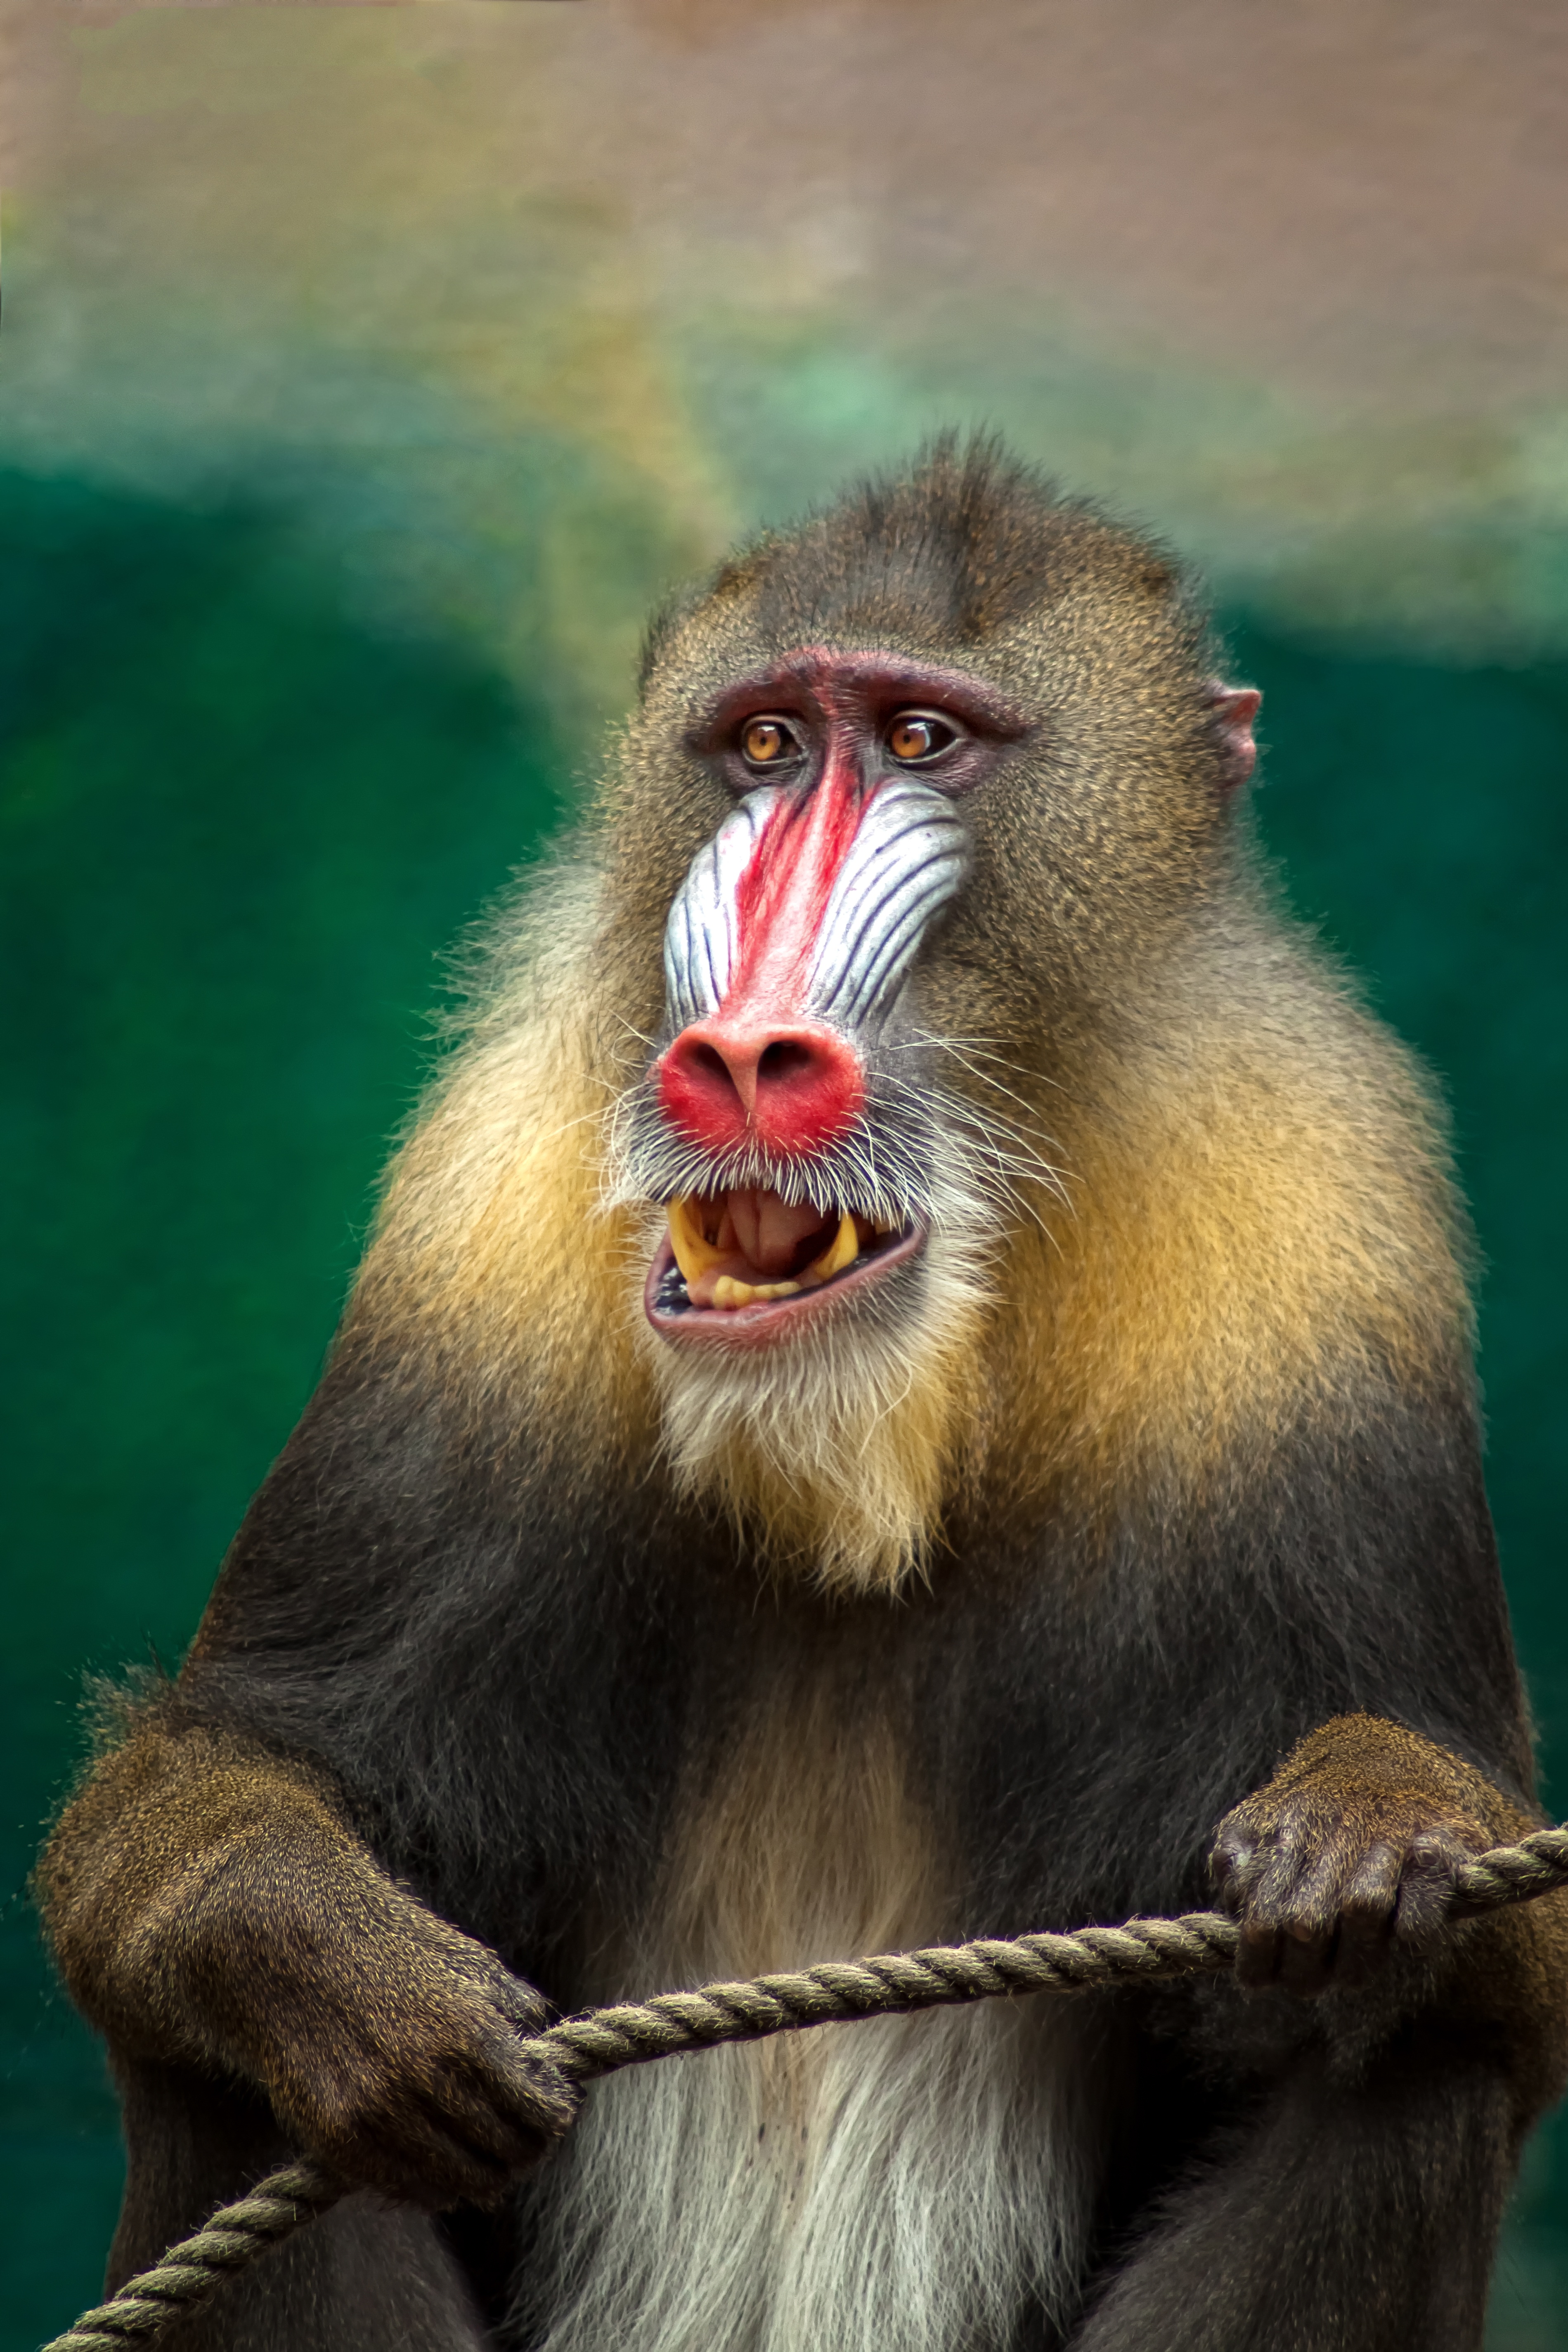
animal, wildlife, wild, color, sitting, africa, mammal, predator, monkey, fauna, primate, drill, sit, ape, baboon, vertebrate, monkey family, mandrill, mandril, botswana, animal world, protected, safari, dangerous, south africa, macaque, old world monkey, vigilant, fur care, monkey sitting